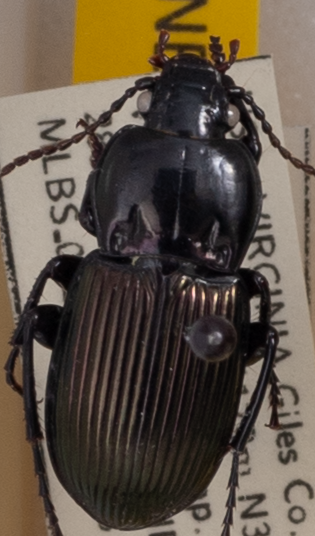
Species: Myas cyanescens
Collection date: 2022-06-28 04:00:00
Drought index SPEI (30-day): -0.616
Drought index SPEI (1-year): -0.922
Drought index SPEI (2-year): -0.46